Shrine of Our Lady of Madhu

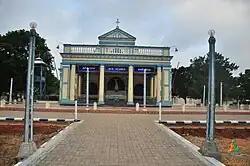

The Shrine of Our Lady of Madhu is a Roman Catholic Marian shrine in Mannar district of Sri Lanka. With a history of more than 400 years, the shrine acts as a center of pilgrimage and worship for Sri Lankan Catholics. The site is considered as the holiest Catholic shrine in the island and is a well known place of devotion for both Tamil and Sinhalese Catholics. The church has been a symbol of unity not just between Tamils and Sinhalese but also between people of different religions, including Buddhists, Hindus and Protestants.